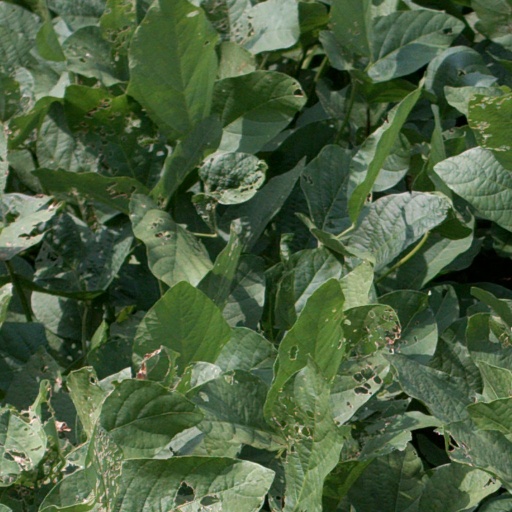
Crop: soybean